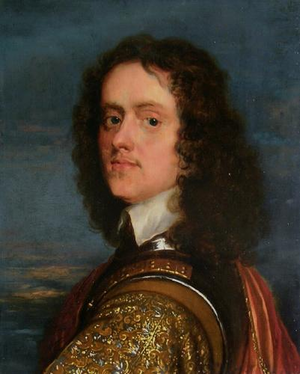
La circonscription de Bury St Edmunds est une circonscription électorale anglaise située dans le Suffolk et représentée à la Chambre des Communes du Parlement britannique..
Thomas Jermyn, 2ᵉ baron Jermyn est un homme politique anglais qui siège à la Chambre des communes de 1679 jusqu'à ce qu'il hérite d'une pairie en 1684.